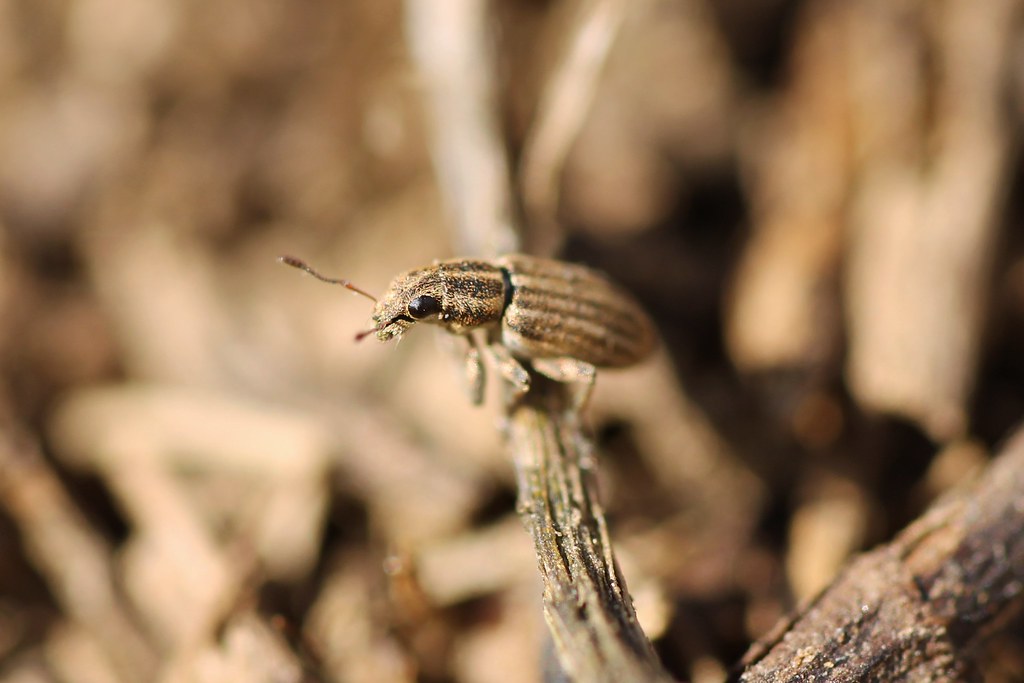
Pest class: pea_leaf_weevil